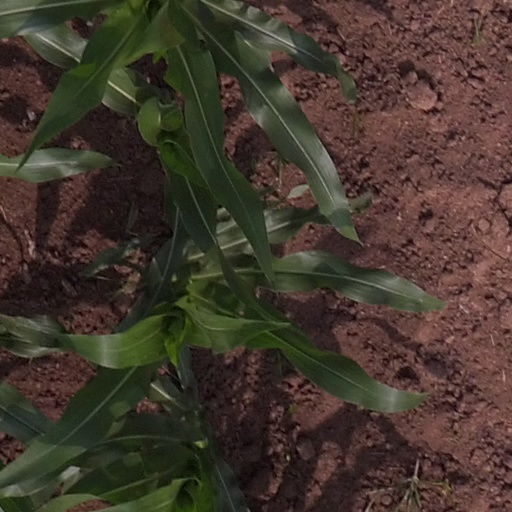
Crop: maize; corn